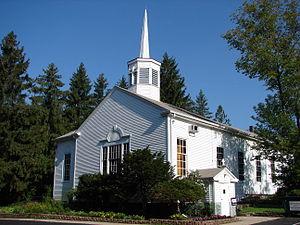
Barrington Hills est un village situé dans les comtés de Cook, Kane, Lake et McHenry en proche banlieue de Chicago, dans l'État de l'Illinois, aux États-Unis. Sa population s’élevait à 4 209 habitants lors du recensement de 2010, estimée à 4 221 habitants en 2016.